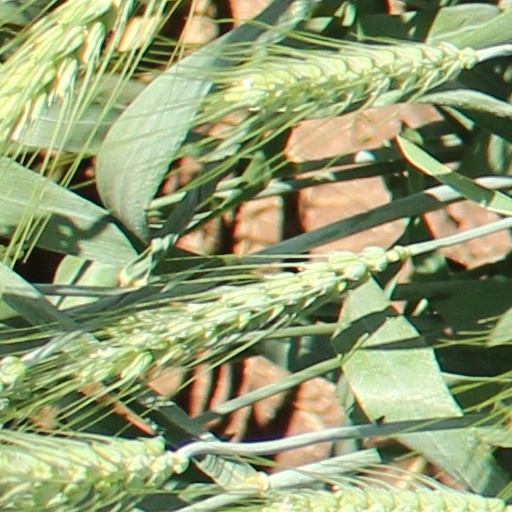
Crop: wheat